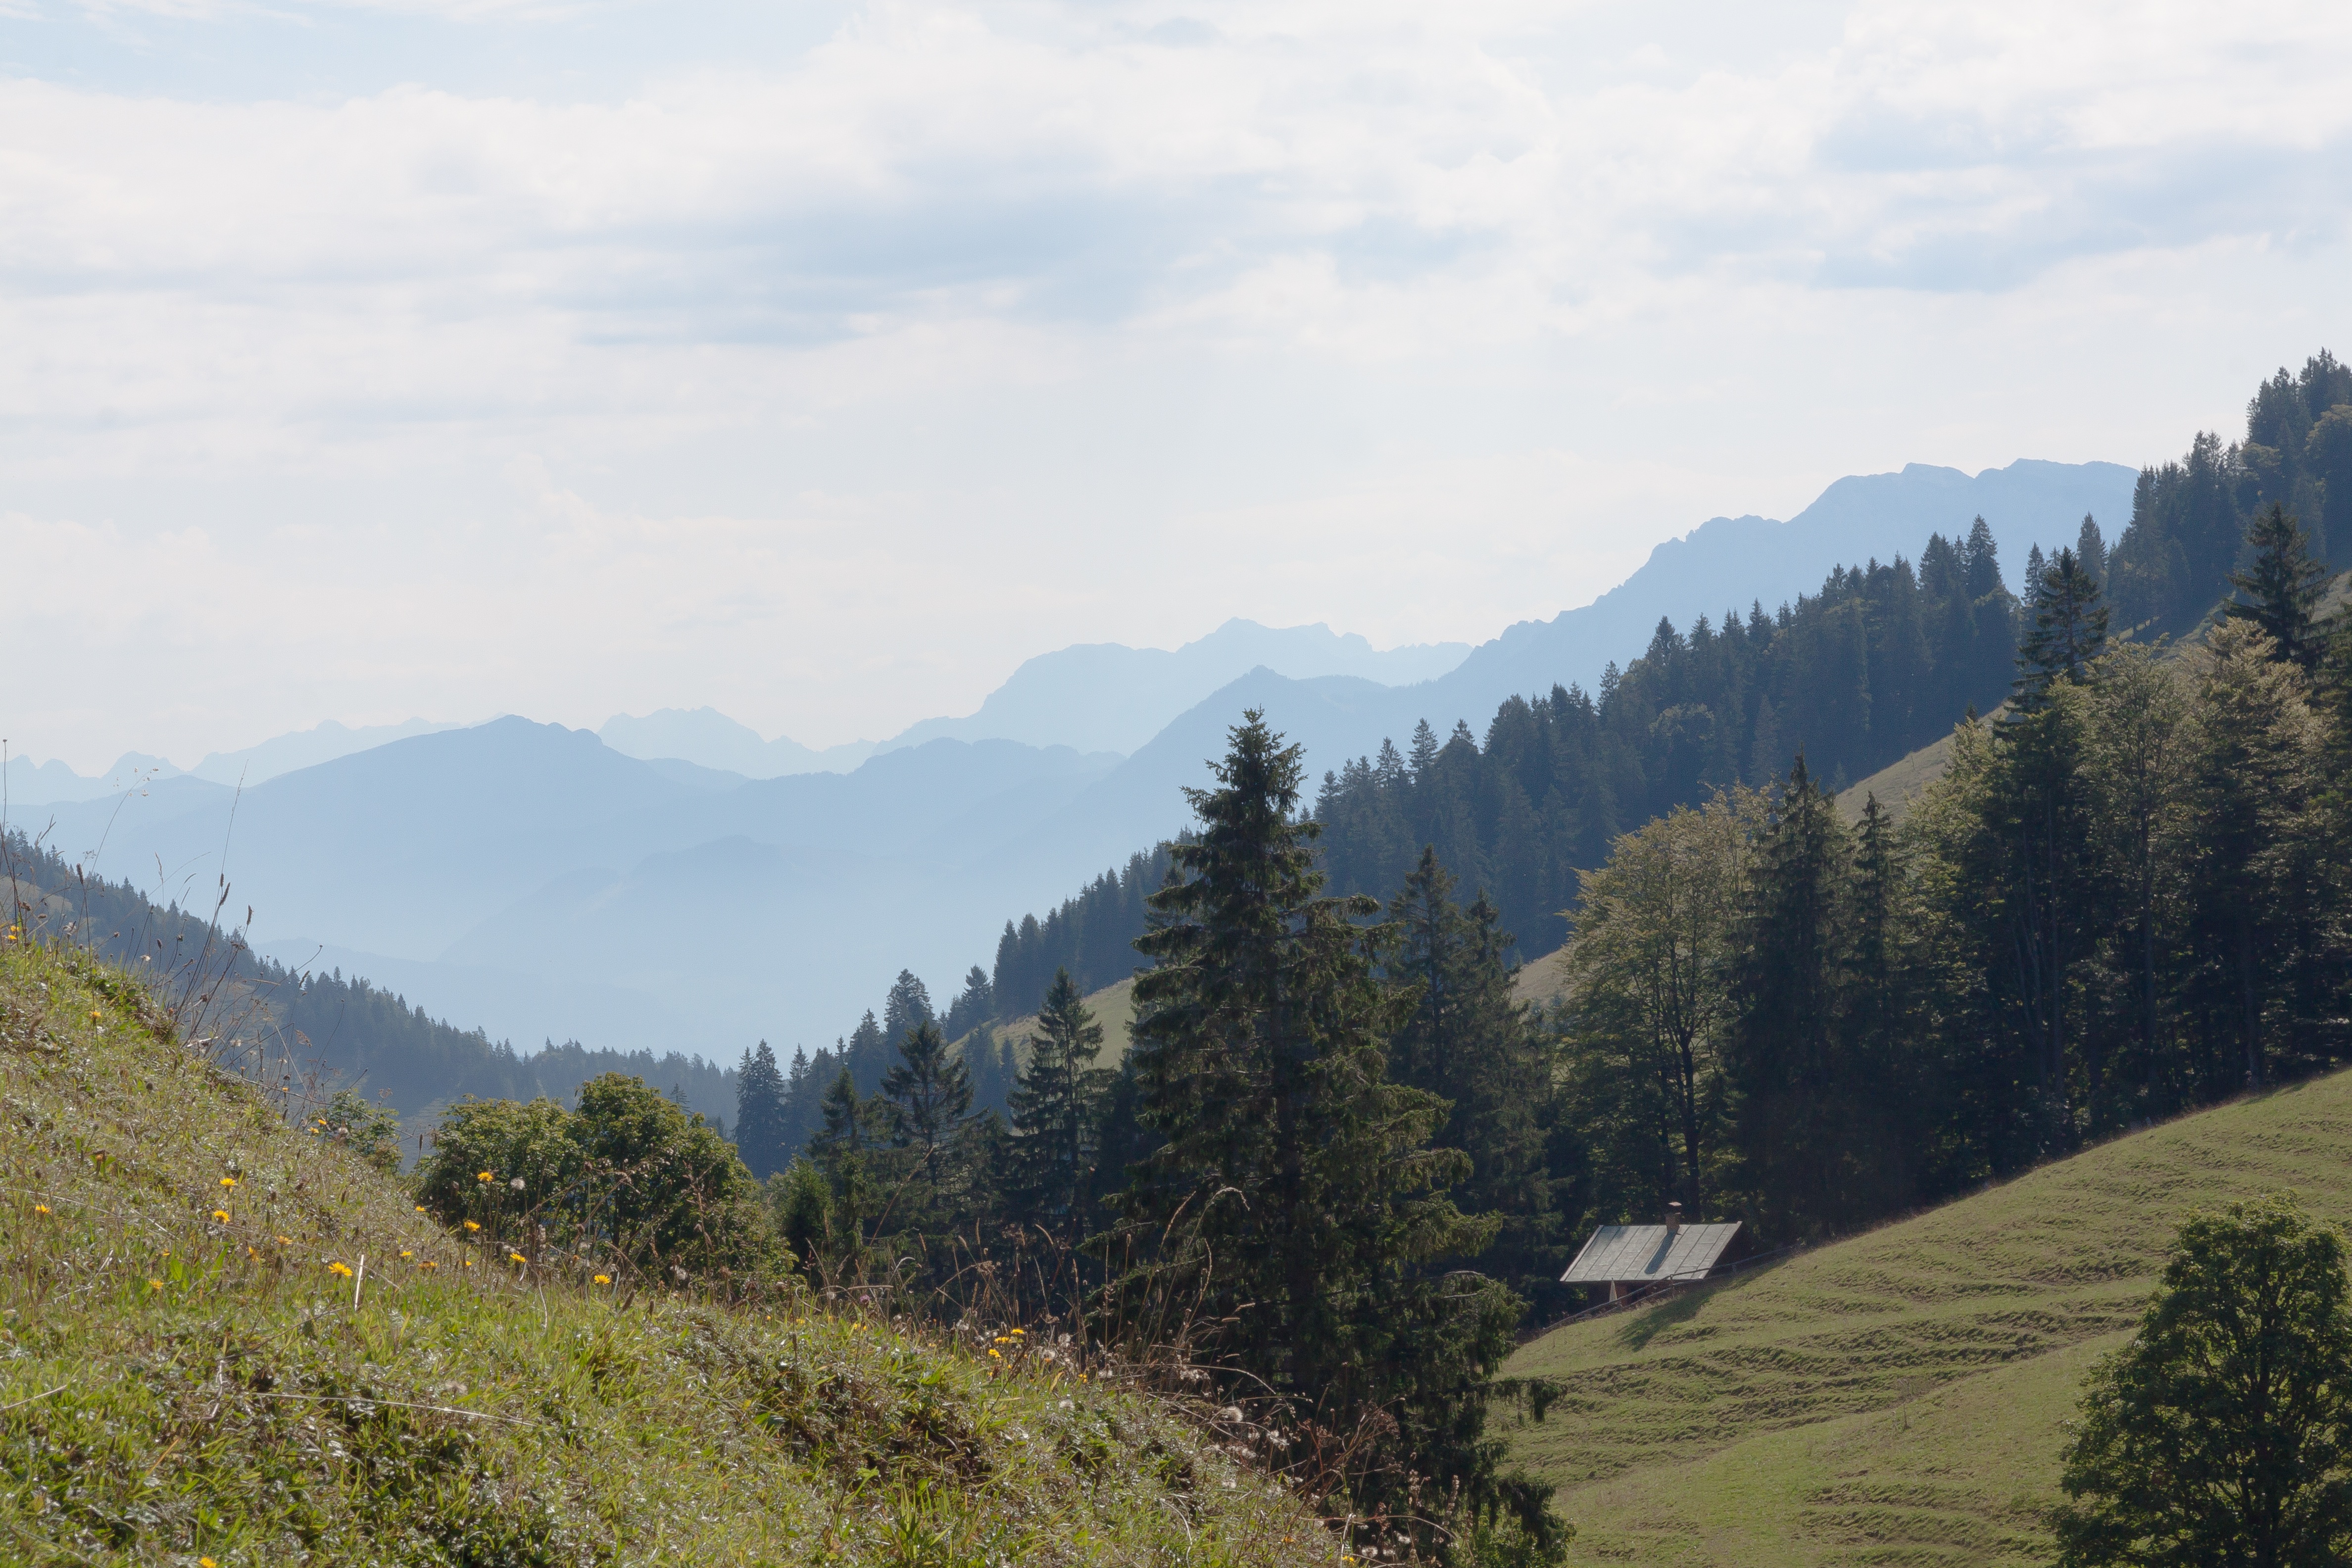
landscape, nature, forest, wilderness, walking, mountain, sky, trail, meadow, hill, adventure, home, valley, mountain range, panorama, pasture, alpine, ridge, mountain landscape, mountains, alps, plateau, fell, alm, ecosystem, landform, upper bavaria, coniferous forest, mountain pass, hochalm, geographical feature, mountainous landforms, sudelfeld